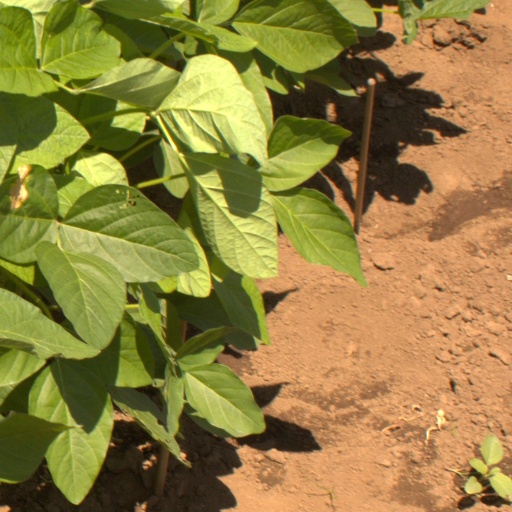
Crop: soybean